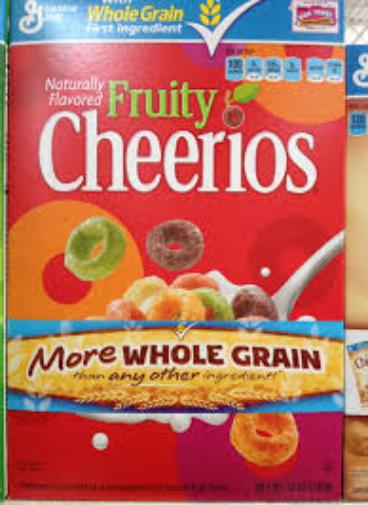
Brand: Fruity Cheerios
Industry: Food